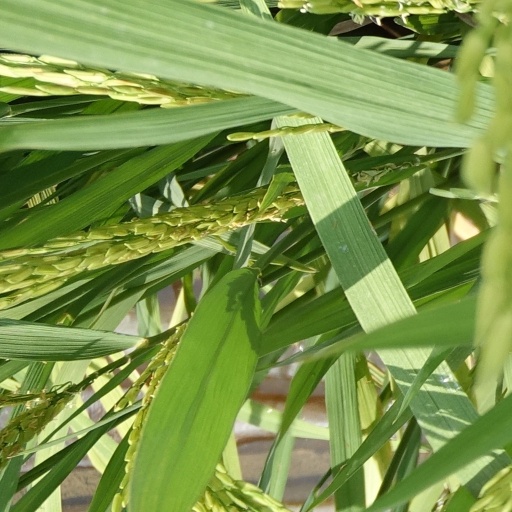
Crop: rice